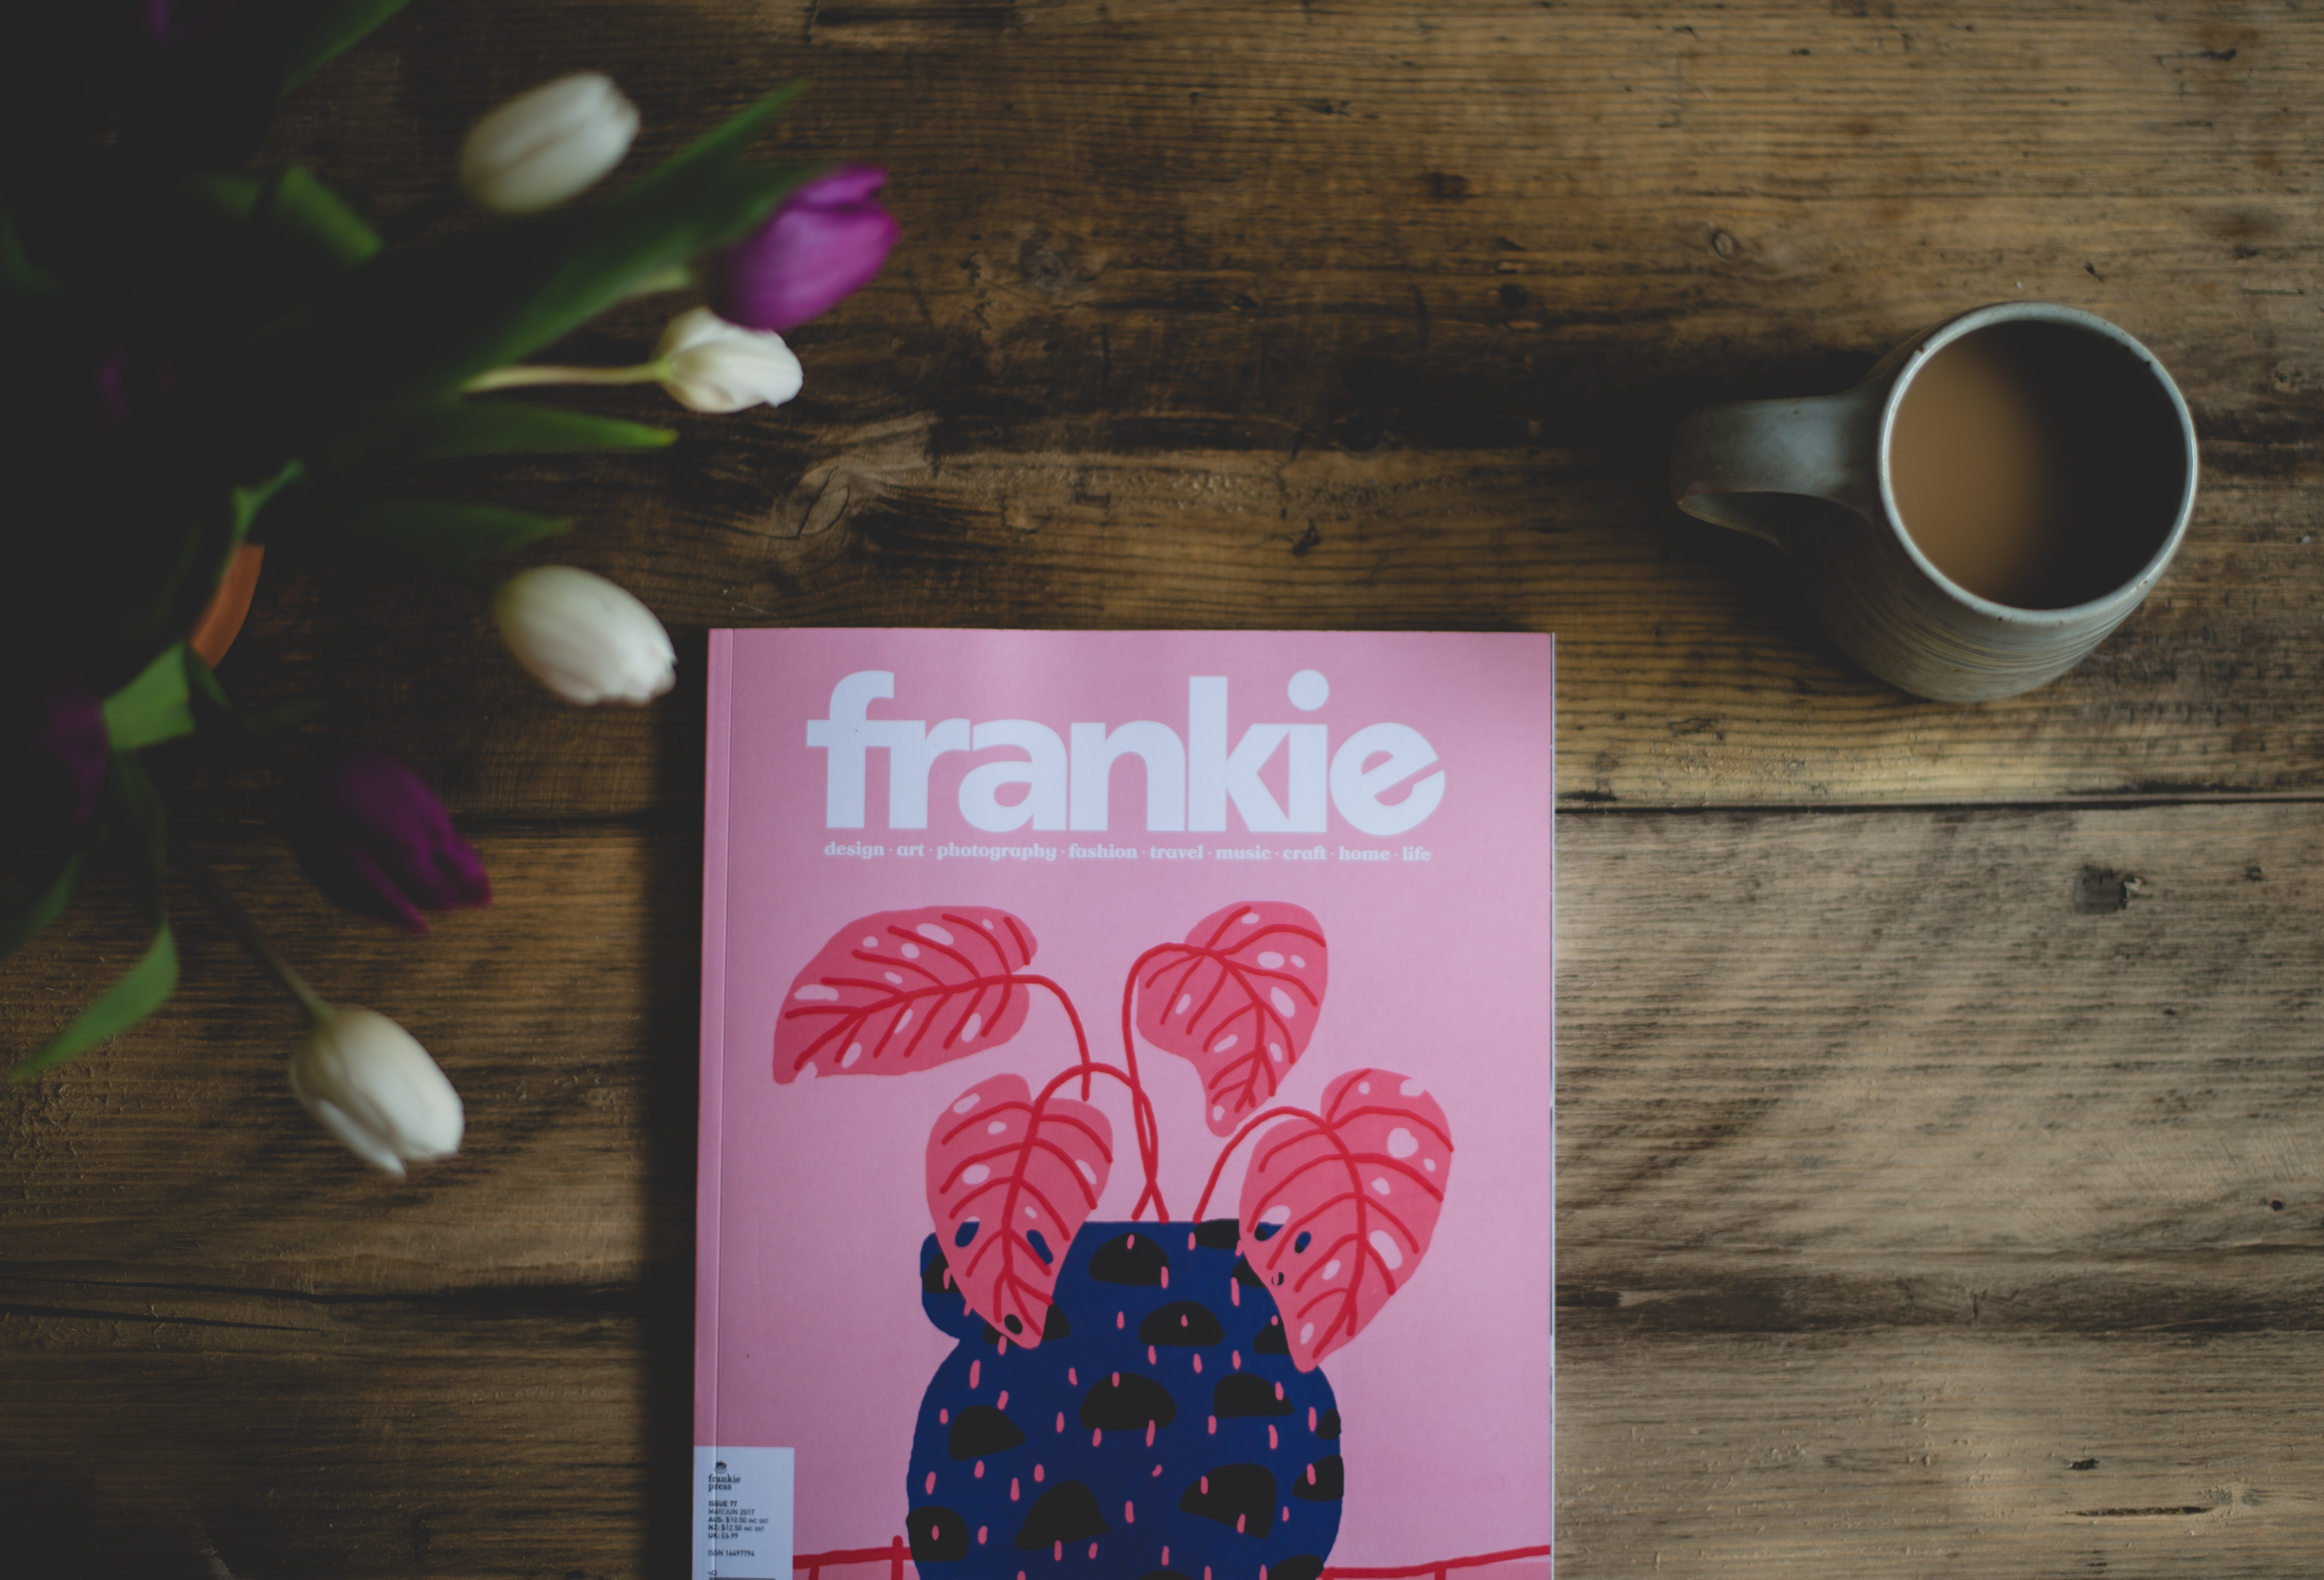
flower, red, color, pink, art, design, shape